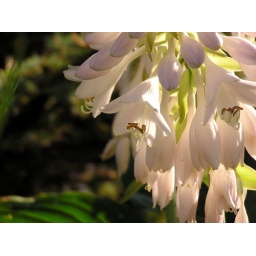
over the bird bath